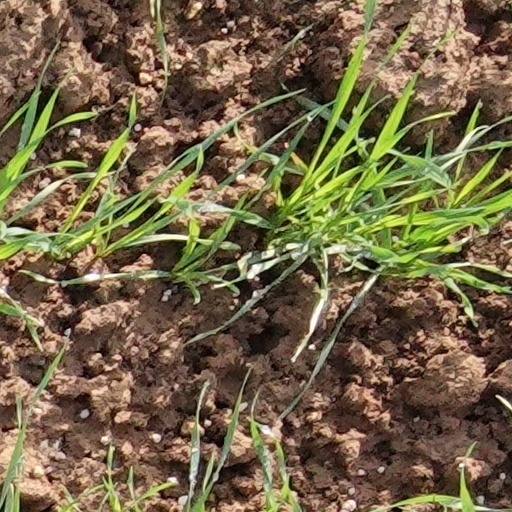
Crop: wheat